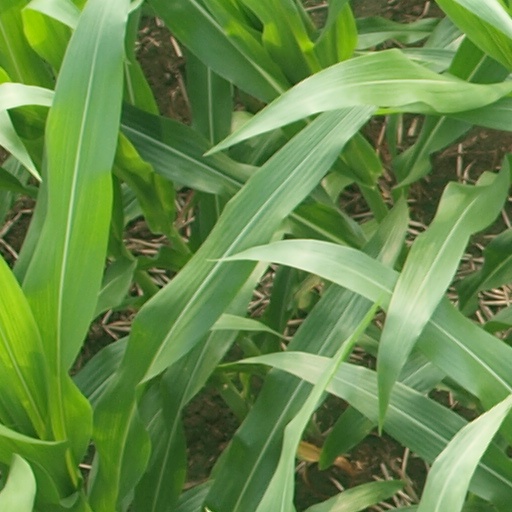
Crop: maize; corn